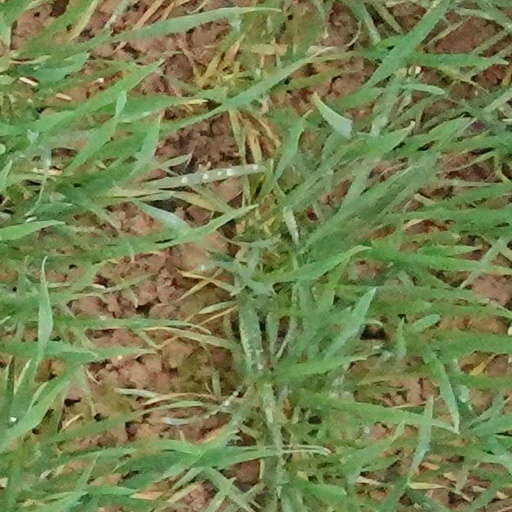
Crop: wheat